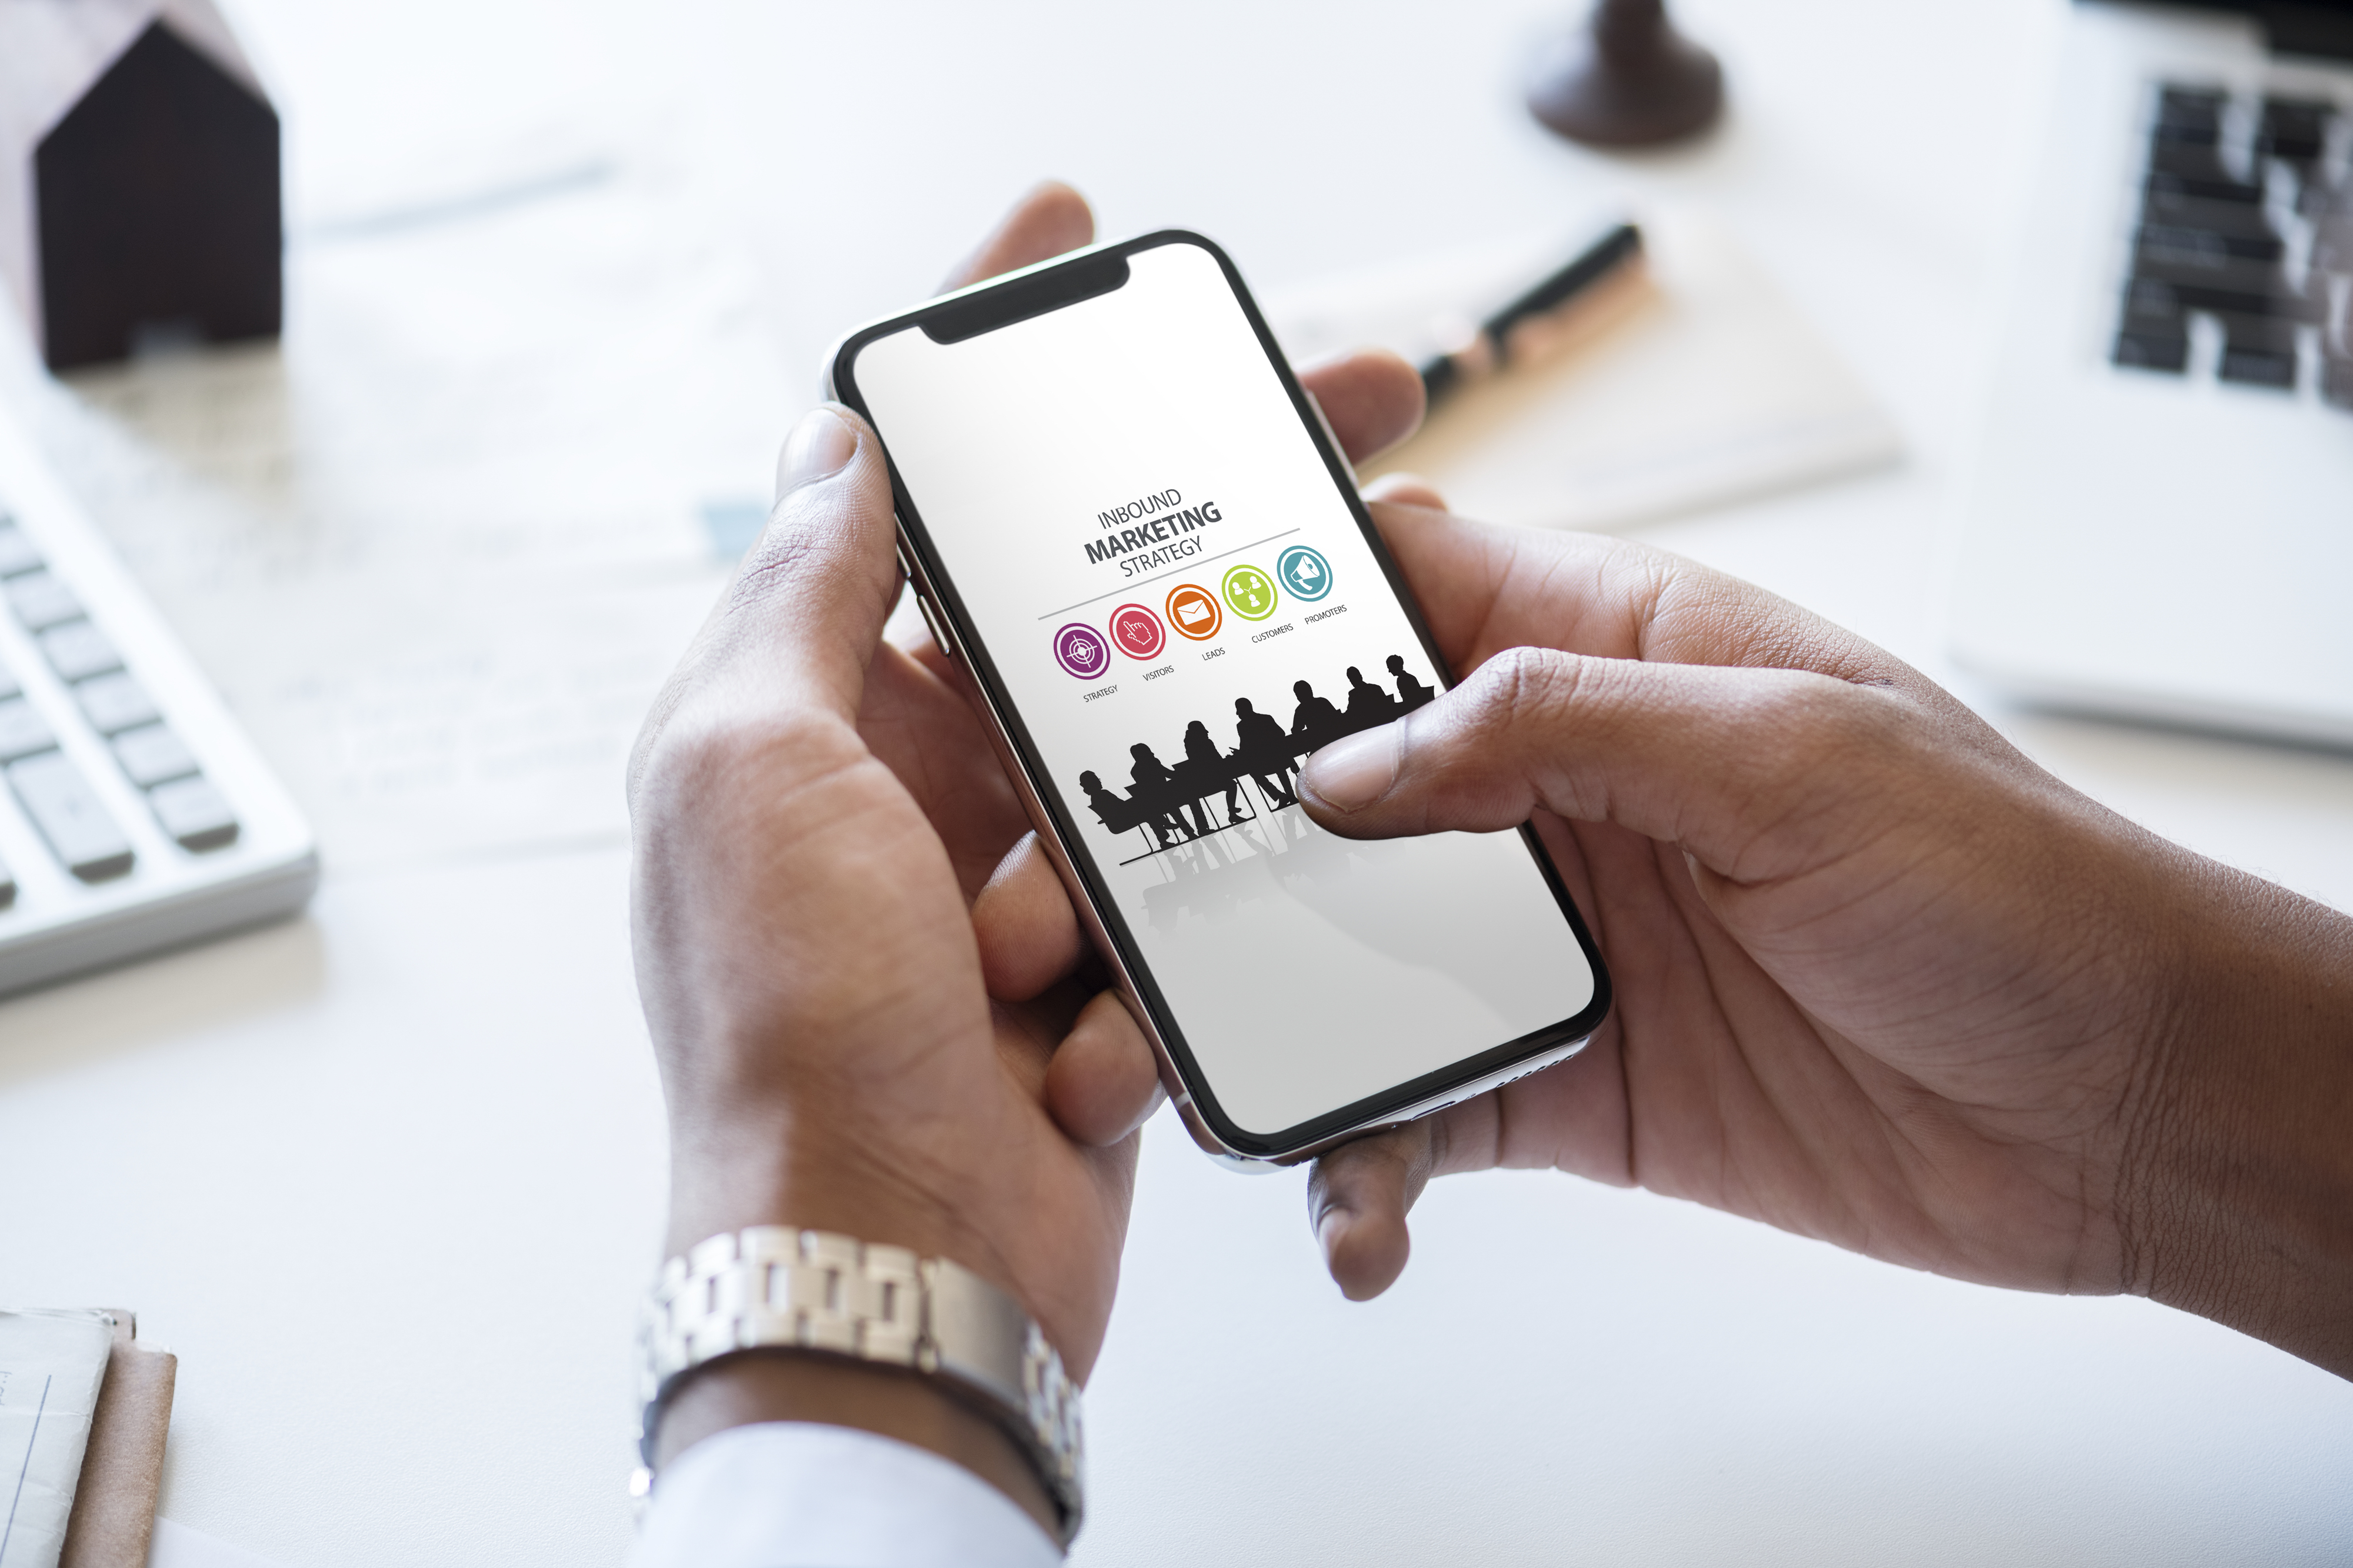
america, american, application, business, businessman, caucasian, cc0, cellphone, checking, closeup, communication, connection, creative common 0, creative commons 0, daily, device, digital device, english, european, german, hands, holdin, internet, investment, media, mobile, mobile phone, network, office, online, person, phone, routine, russian, smartphone, stock, stocks market, technology, trading, using, website, westerner, white, wireless, gadget, product, electronic device, communication device, cellular network, finger, telephone, nail